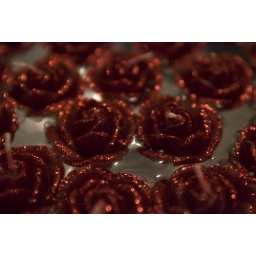
We're just two lost souls swimming in a fish bowl